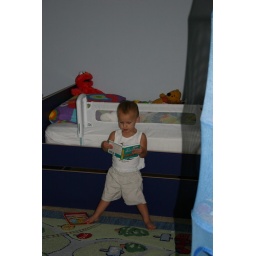
this book has a bulldozer that the baby bird calls a snort. Thats nort in Max english